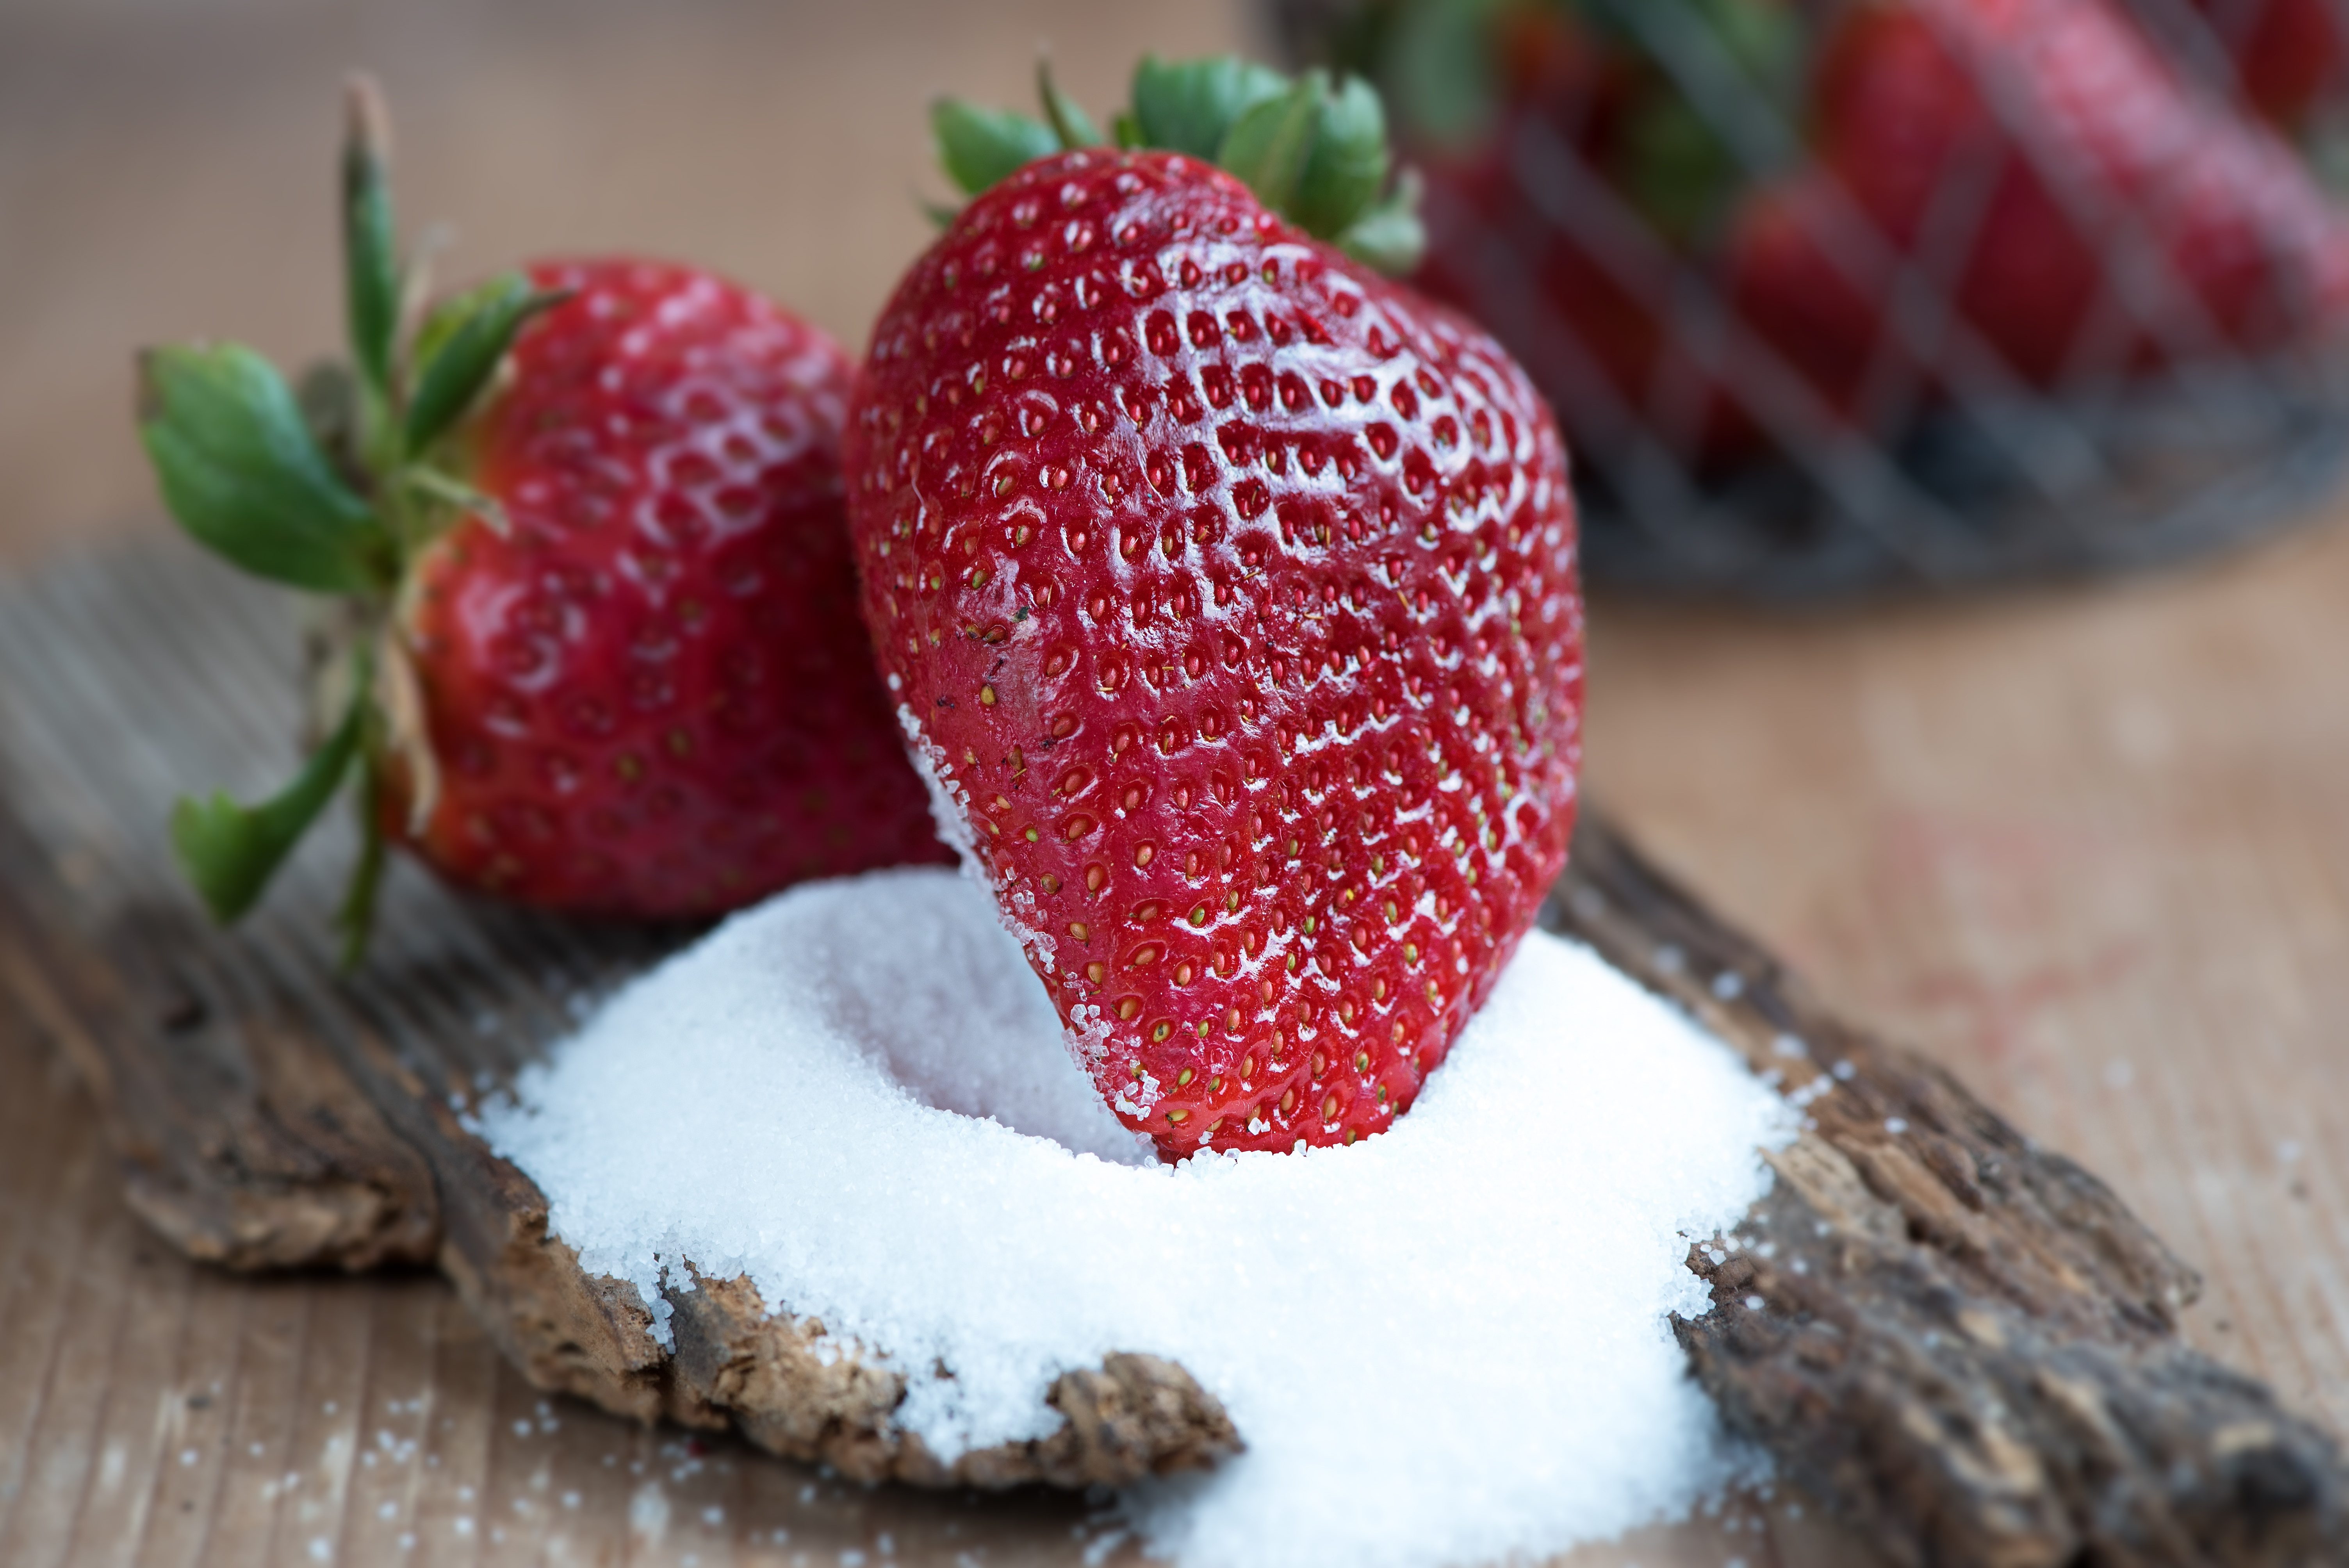
plant, white, fruit, sweet, ripe, food, red, produce, healthy, close, dessert, eat, delicious, strawberry, sugar, nutrition, vegan, minerals, food photography, strawberries, vitamins, natural product, vital substances, bless you, soft fruit, flavor